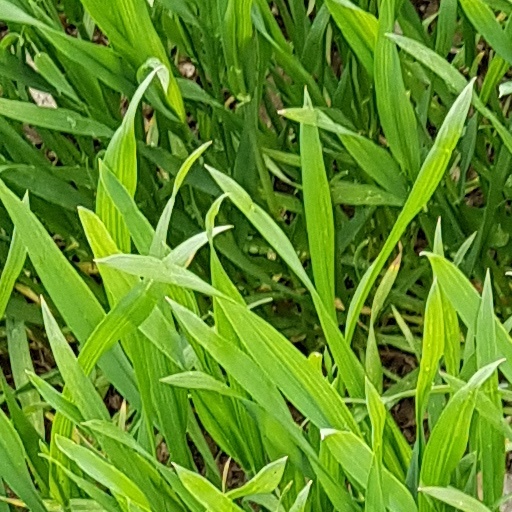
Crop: wheat